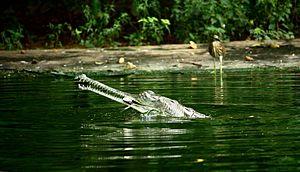
Crocodilia, est un ordre de reptiles aquatiques ovipares et carnivores qui vivent dans les zones tropicales et subtropicales de la planète. Ils sont apparus sous leur forme actuelle il y a au moins 167,7 millions d'années, c'est-à-dire vers le milieu du Jurassique. Les conceptions modernes situent l'origine des crocodiliens parmi un sous-groupe d'archosauriens terrestres du Trias ancien, il y a environ 240 Ma. De ce fait, ils sont considérés aujourd'hui comme les plus proches parents des oiseaux, lesquels descendent des dinosaures, autres archosauriens. L'ordre des Crocodilia regroupe tous les crocodiliens actuels, placés en deux ou trois familles : les Crocodylidae, les Alligatoridae et pour certaines classifications les Gavialidae. La systématique de ce groupe est très discutée depuis les années 2000. Bien que le terme « crocodiles » soit parfois utilisé pour l'ensemble de ces animaux, il est moins ambigu d'utiliser le terme « crocodiliens ».